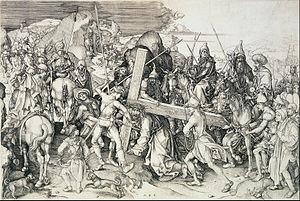
Le Retable de Tauberbischofsheim est une œuvre du peintre Mathis Gothart-Nithart — traditionnellement désigné sous le nom de Matthias Grünewald —, réalisée vraisemblablement entre 1523 et 1525. Il se compose d'une Crucifixion et d'un Portement de Croix, qui constituaient à l'origine les deux faces d'un même retable d'autel peint sur bois, de 195,5 cm de haut et de 142,5 cm de large. Le panneau a été divisé en deux dans l'épaisseur du bois lors de sa première restauration en 1883, afin de permettre son exposition dans un musée. Depuis 1900, les deux œuvres, désormais séparées, sont exposées à la Staatliche Kunsthalle de Karlsruhe.